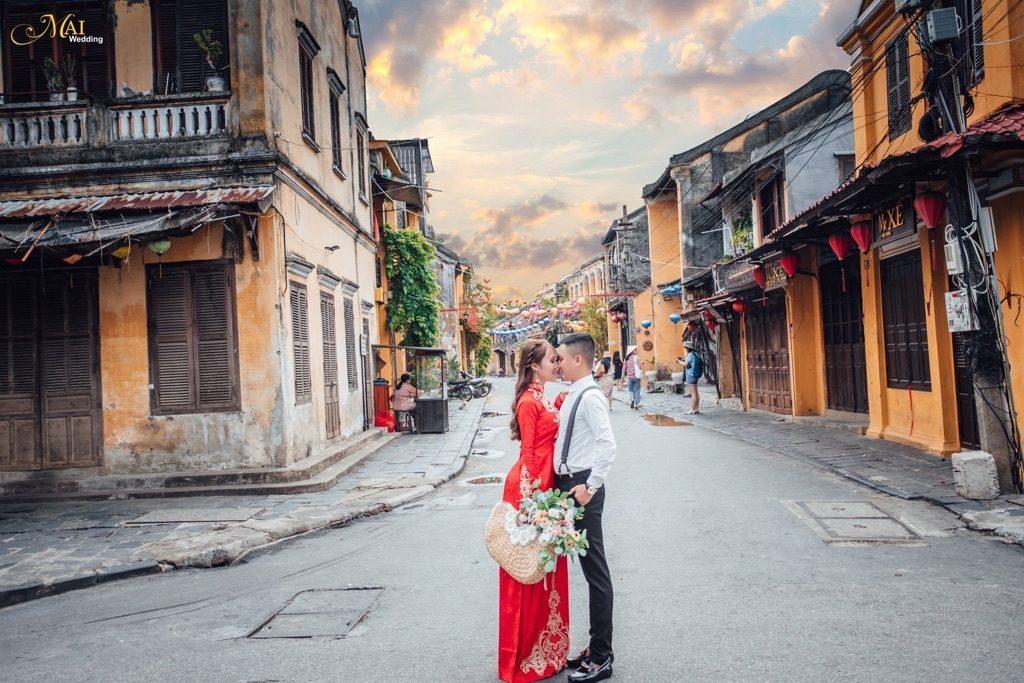
cặp đôi này đang tạo kiểu chụp ảnh kỷ niệm giữa đường